Thirroul, New South Wales

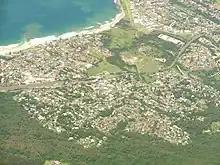
Aerial photo from north west

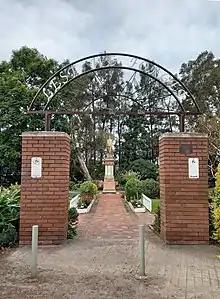
Thirroul War Memorial

Thirroul beach is a prominent feature, as well as the backdrop of the high escarpment, attracting many bush-walkers to northern Austinmer and surfers to both beaches. The beach is popular with both locals and tourists, becoming particularly busy in summer months and long weekends. The beach is long and backed by a large, grassy reserve. Swimming can be potentially hazardous because of permanent and shifting rips. The beach is patrolled in summer and a ocean pool is located near the beach.